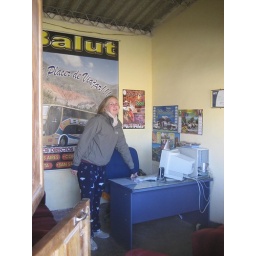
trying to find a bus schedule in this deserted but unlocked office